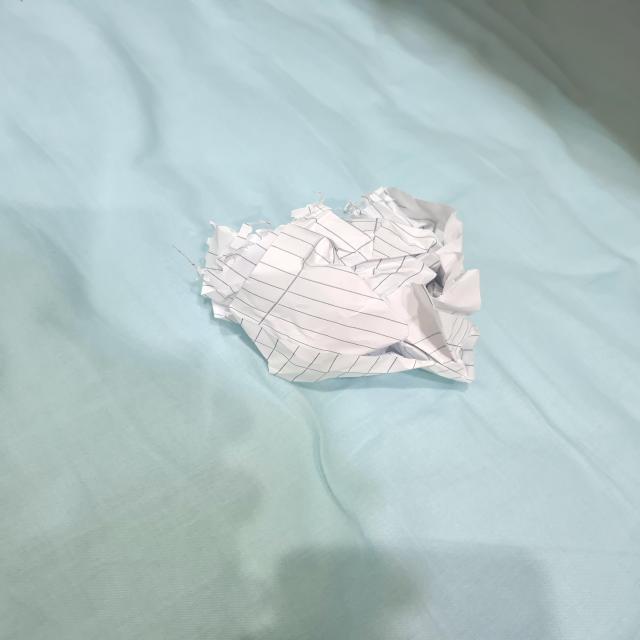
Label: tissues